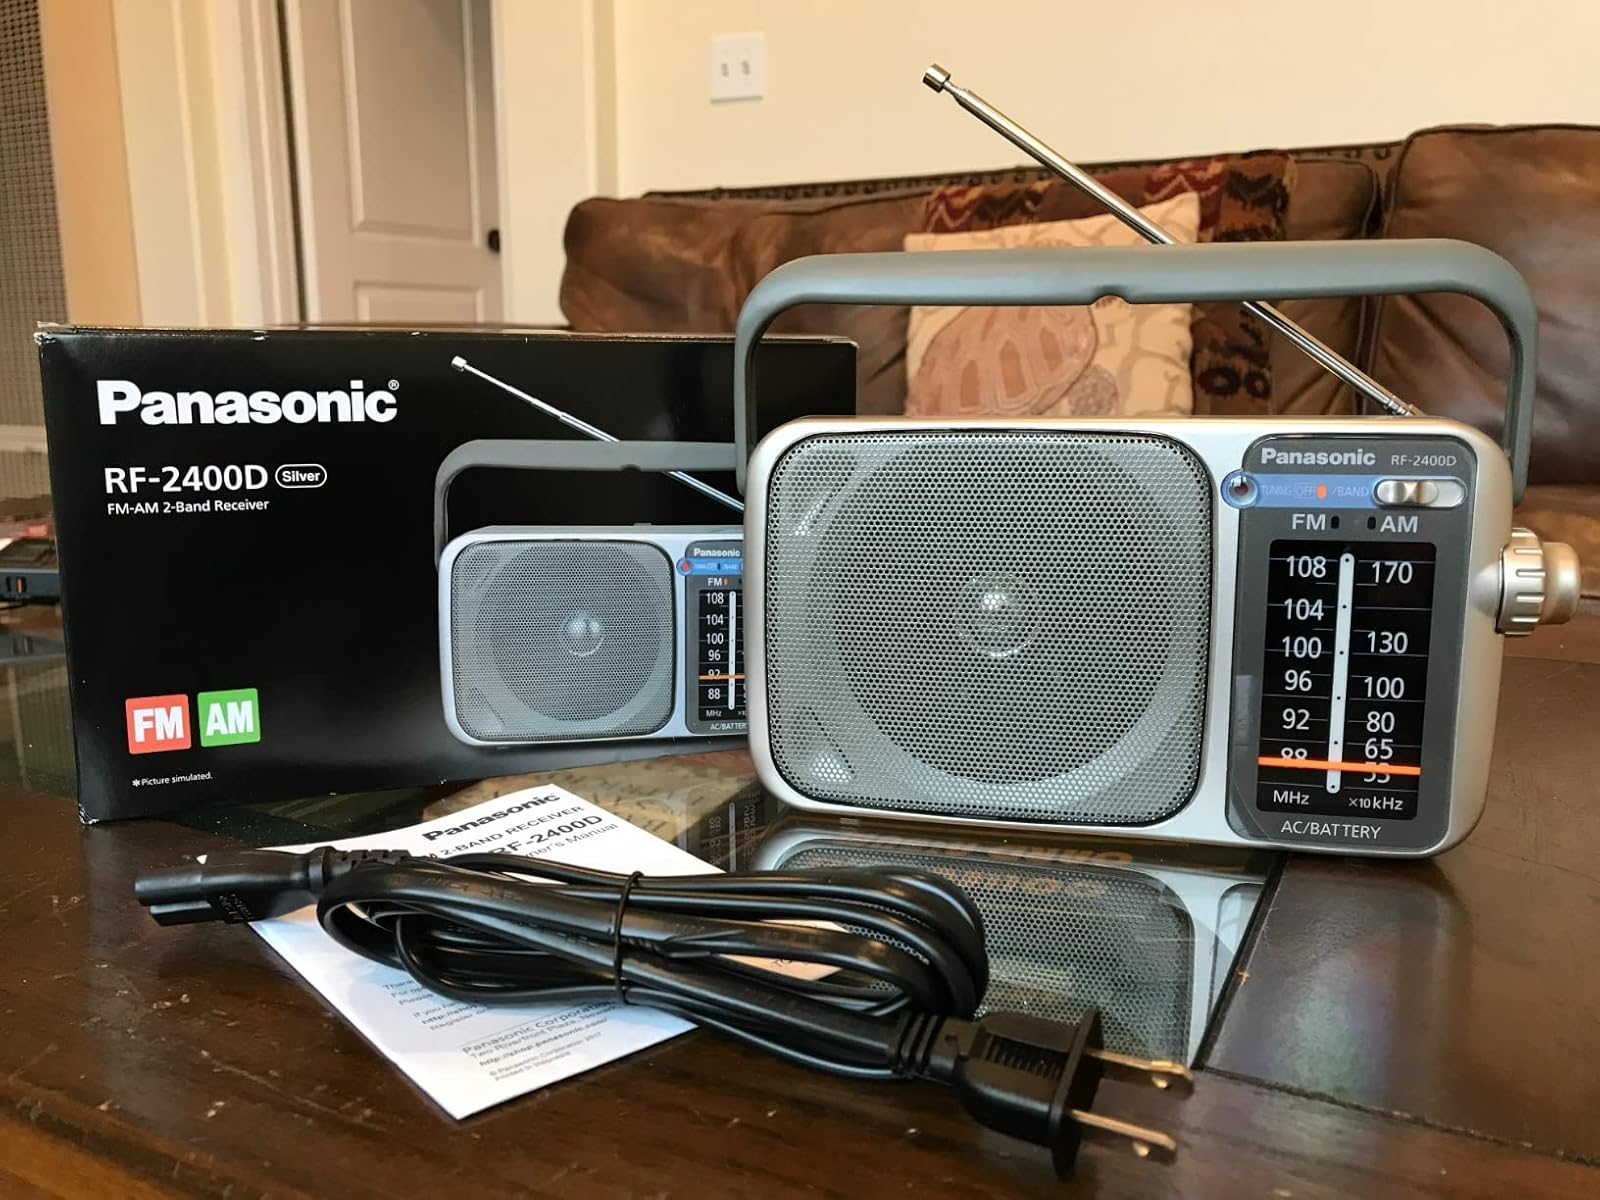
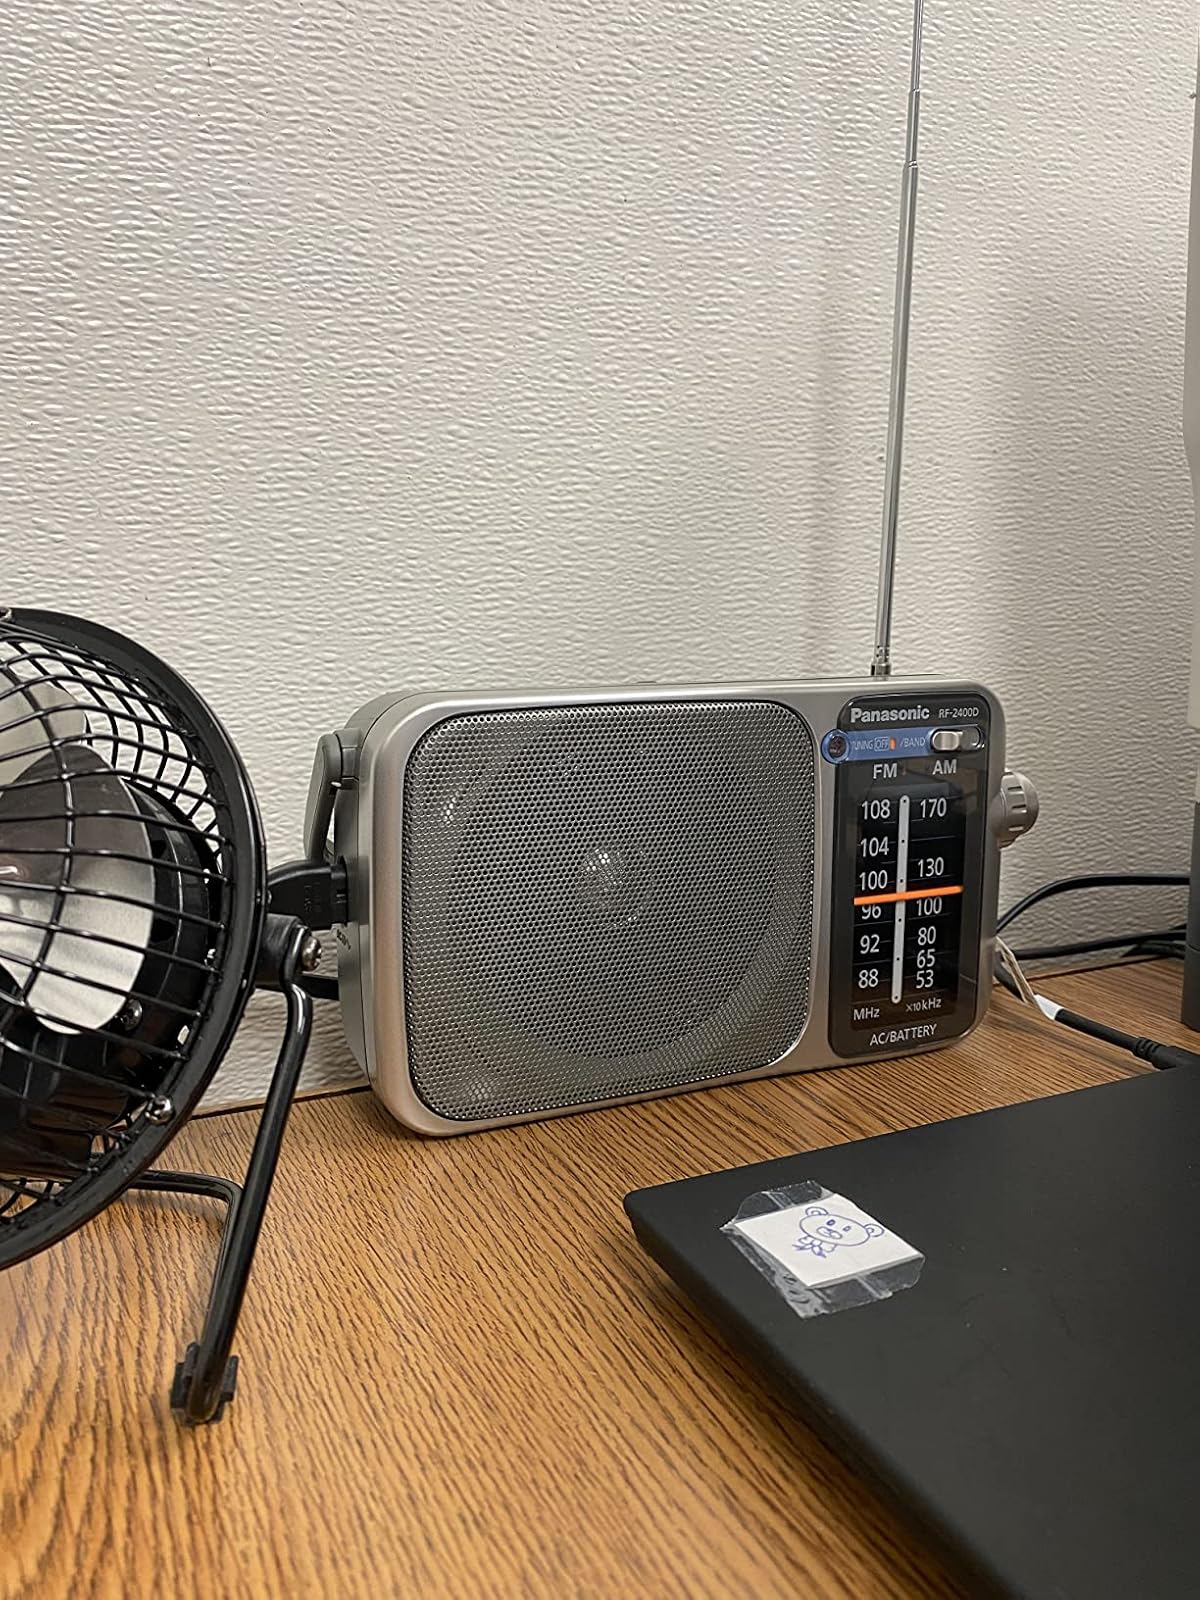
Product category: radio
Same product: yes